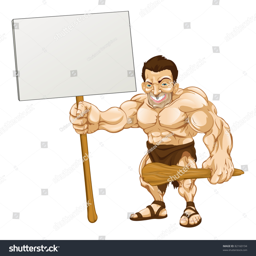
a cartoon illustration of a muscular caveman holding a sign